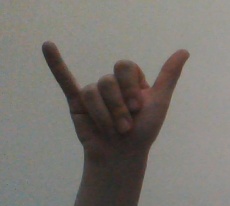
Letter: ya